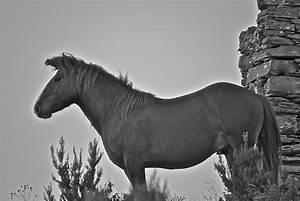
horse